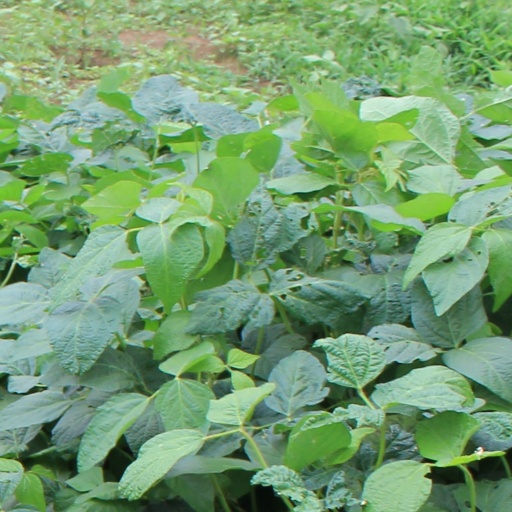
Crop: soybean